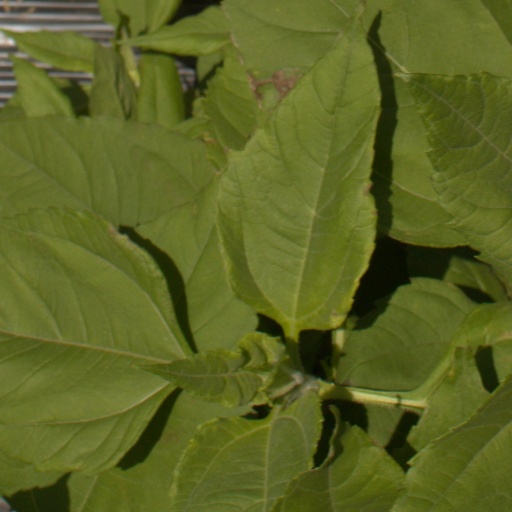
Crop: Jerusalem artichoke